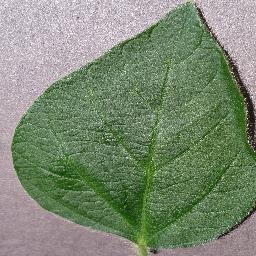
Label: Soybean___healthy